New York, Susquehanna and Western Railway

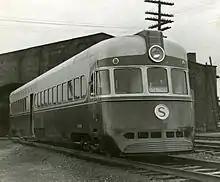
New York, Susquehanna and Western Railway streamlined locomotive constructed by the American Car and Foundry company,

Following the abandonment of the WB&E, the NYS&W did not prospect any benefits in continuing their Pennsylvania operations, so by 1941, they cut back the western end of their line to Hainesburg, New Jersey. Walter Kidde decided to have the Susquehanna improve their remaining suburban commuter passenger trains and make profits from providing bus services to Manhattan, and the Susquehanna Transfer Railway was created in 1939, for this purpose.